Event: Nepal Earthquake
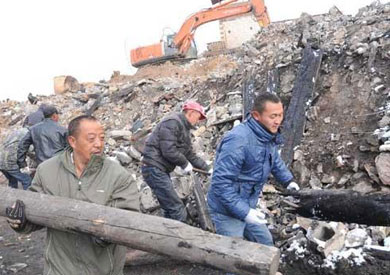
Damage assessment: damage